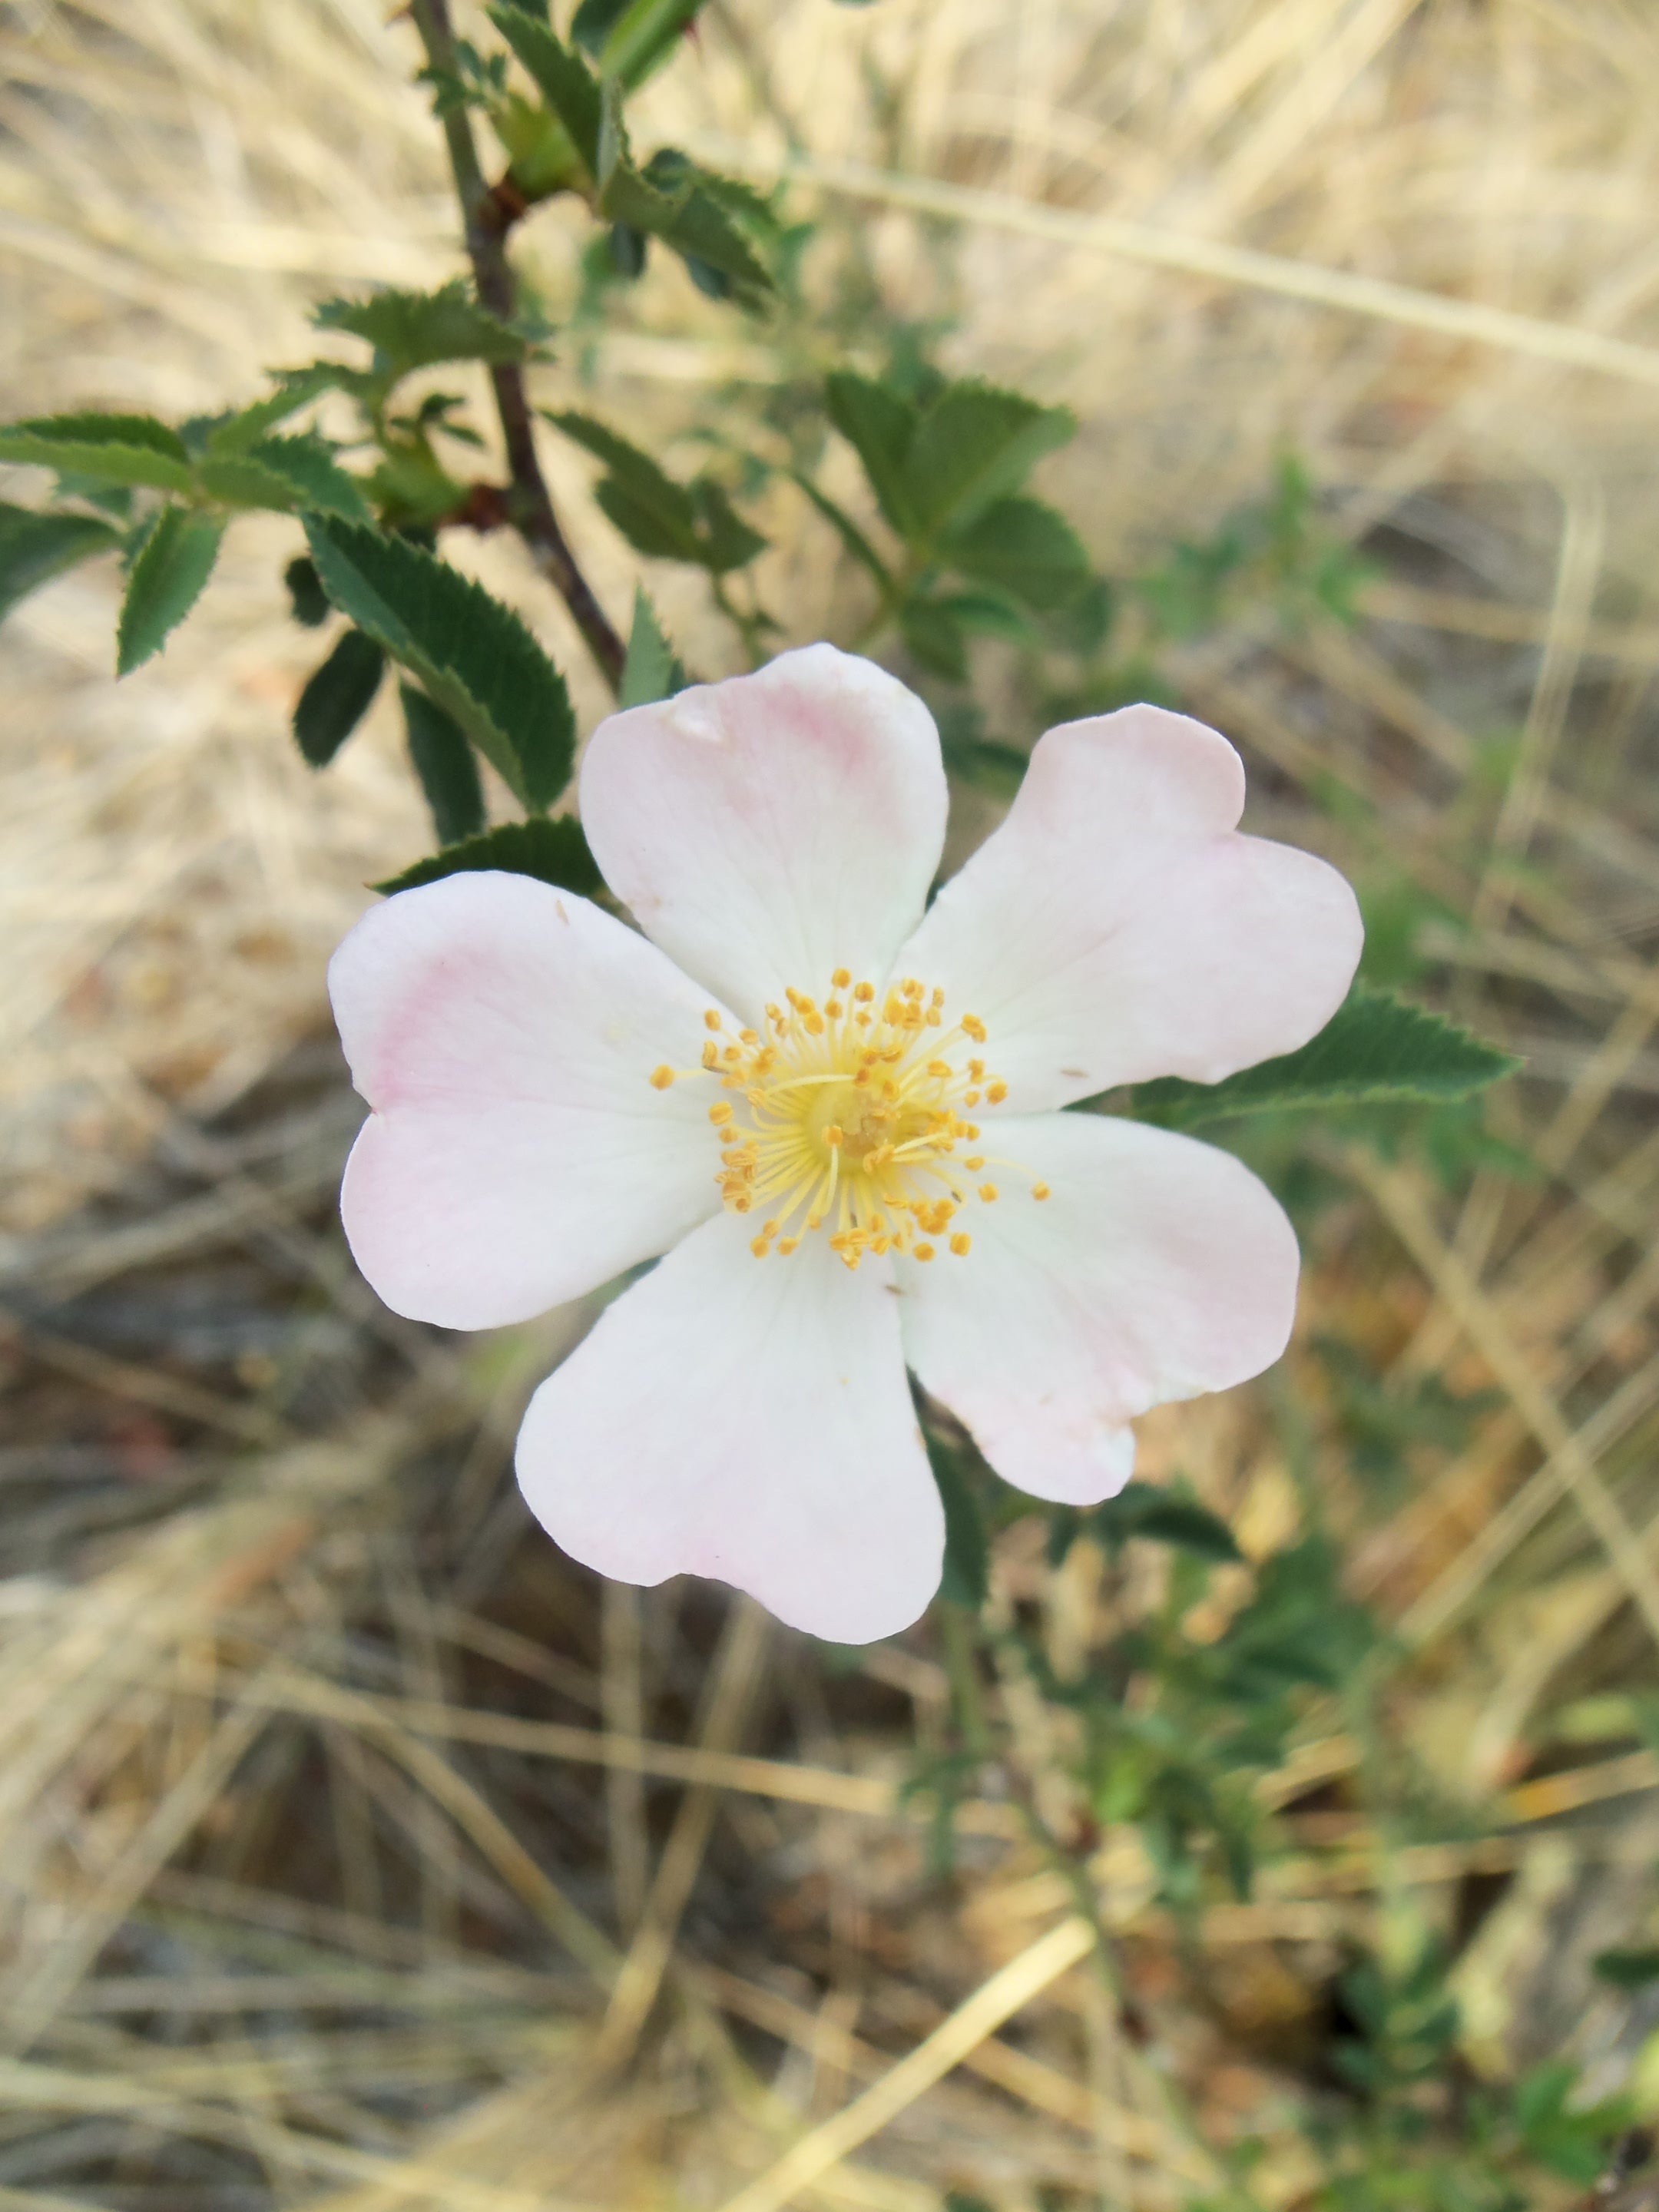
landscape, nature, blossom, plant, white, flower, petal, spring, botany, garden, pink, flora, wildflower, flowers, close up, wild flowers, rosa, bouquet of flowers, tulipa, macro photography, white flowers, flowering plant, small flower, delicate flower, squash blossom, land plant